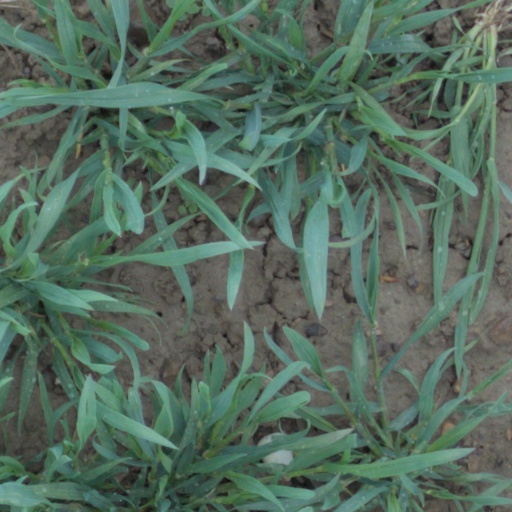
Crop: wheat